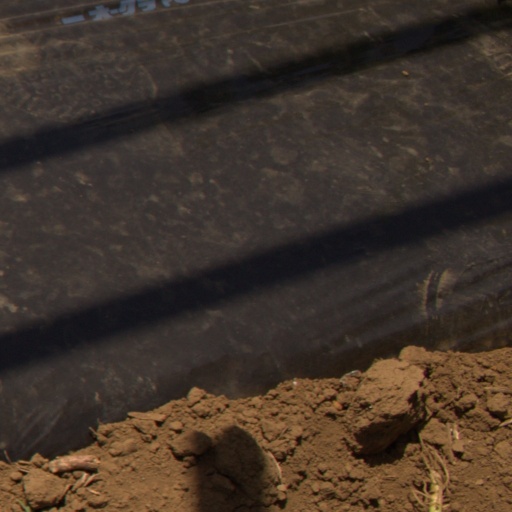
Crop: Jerusalem artichoke